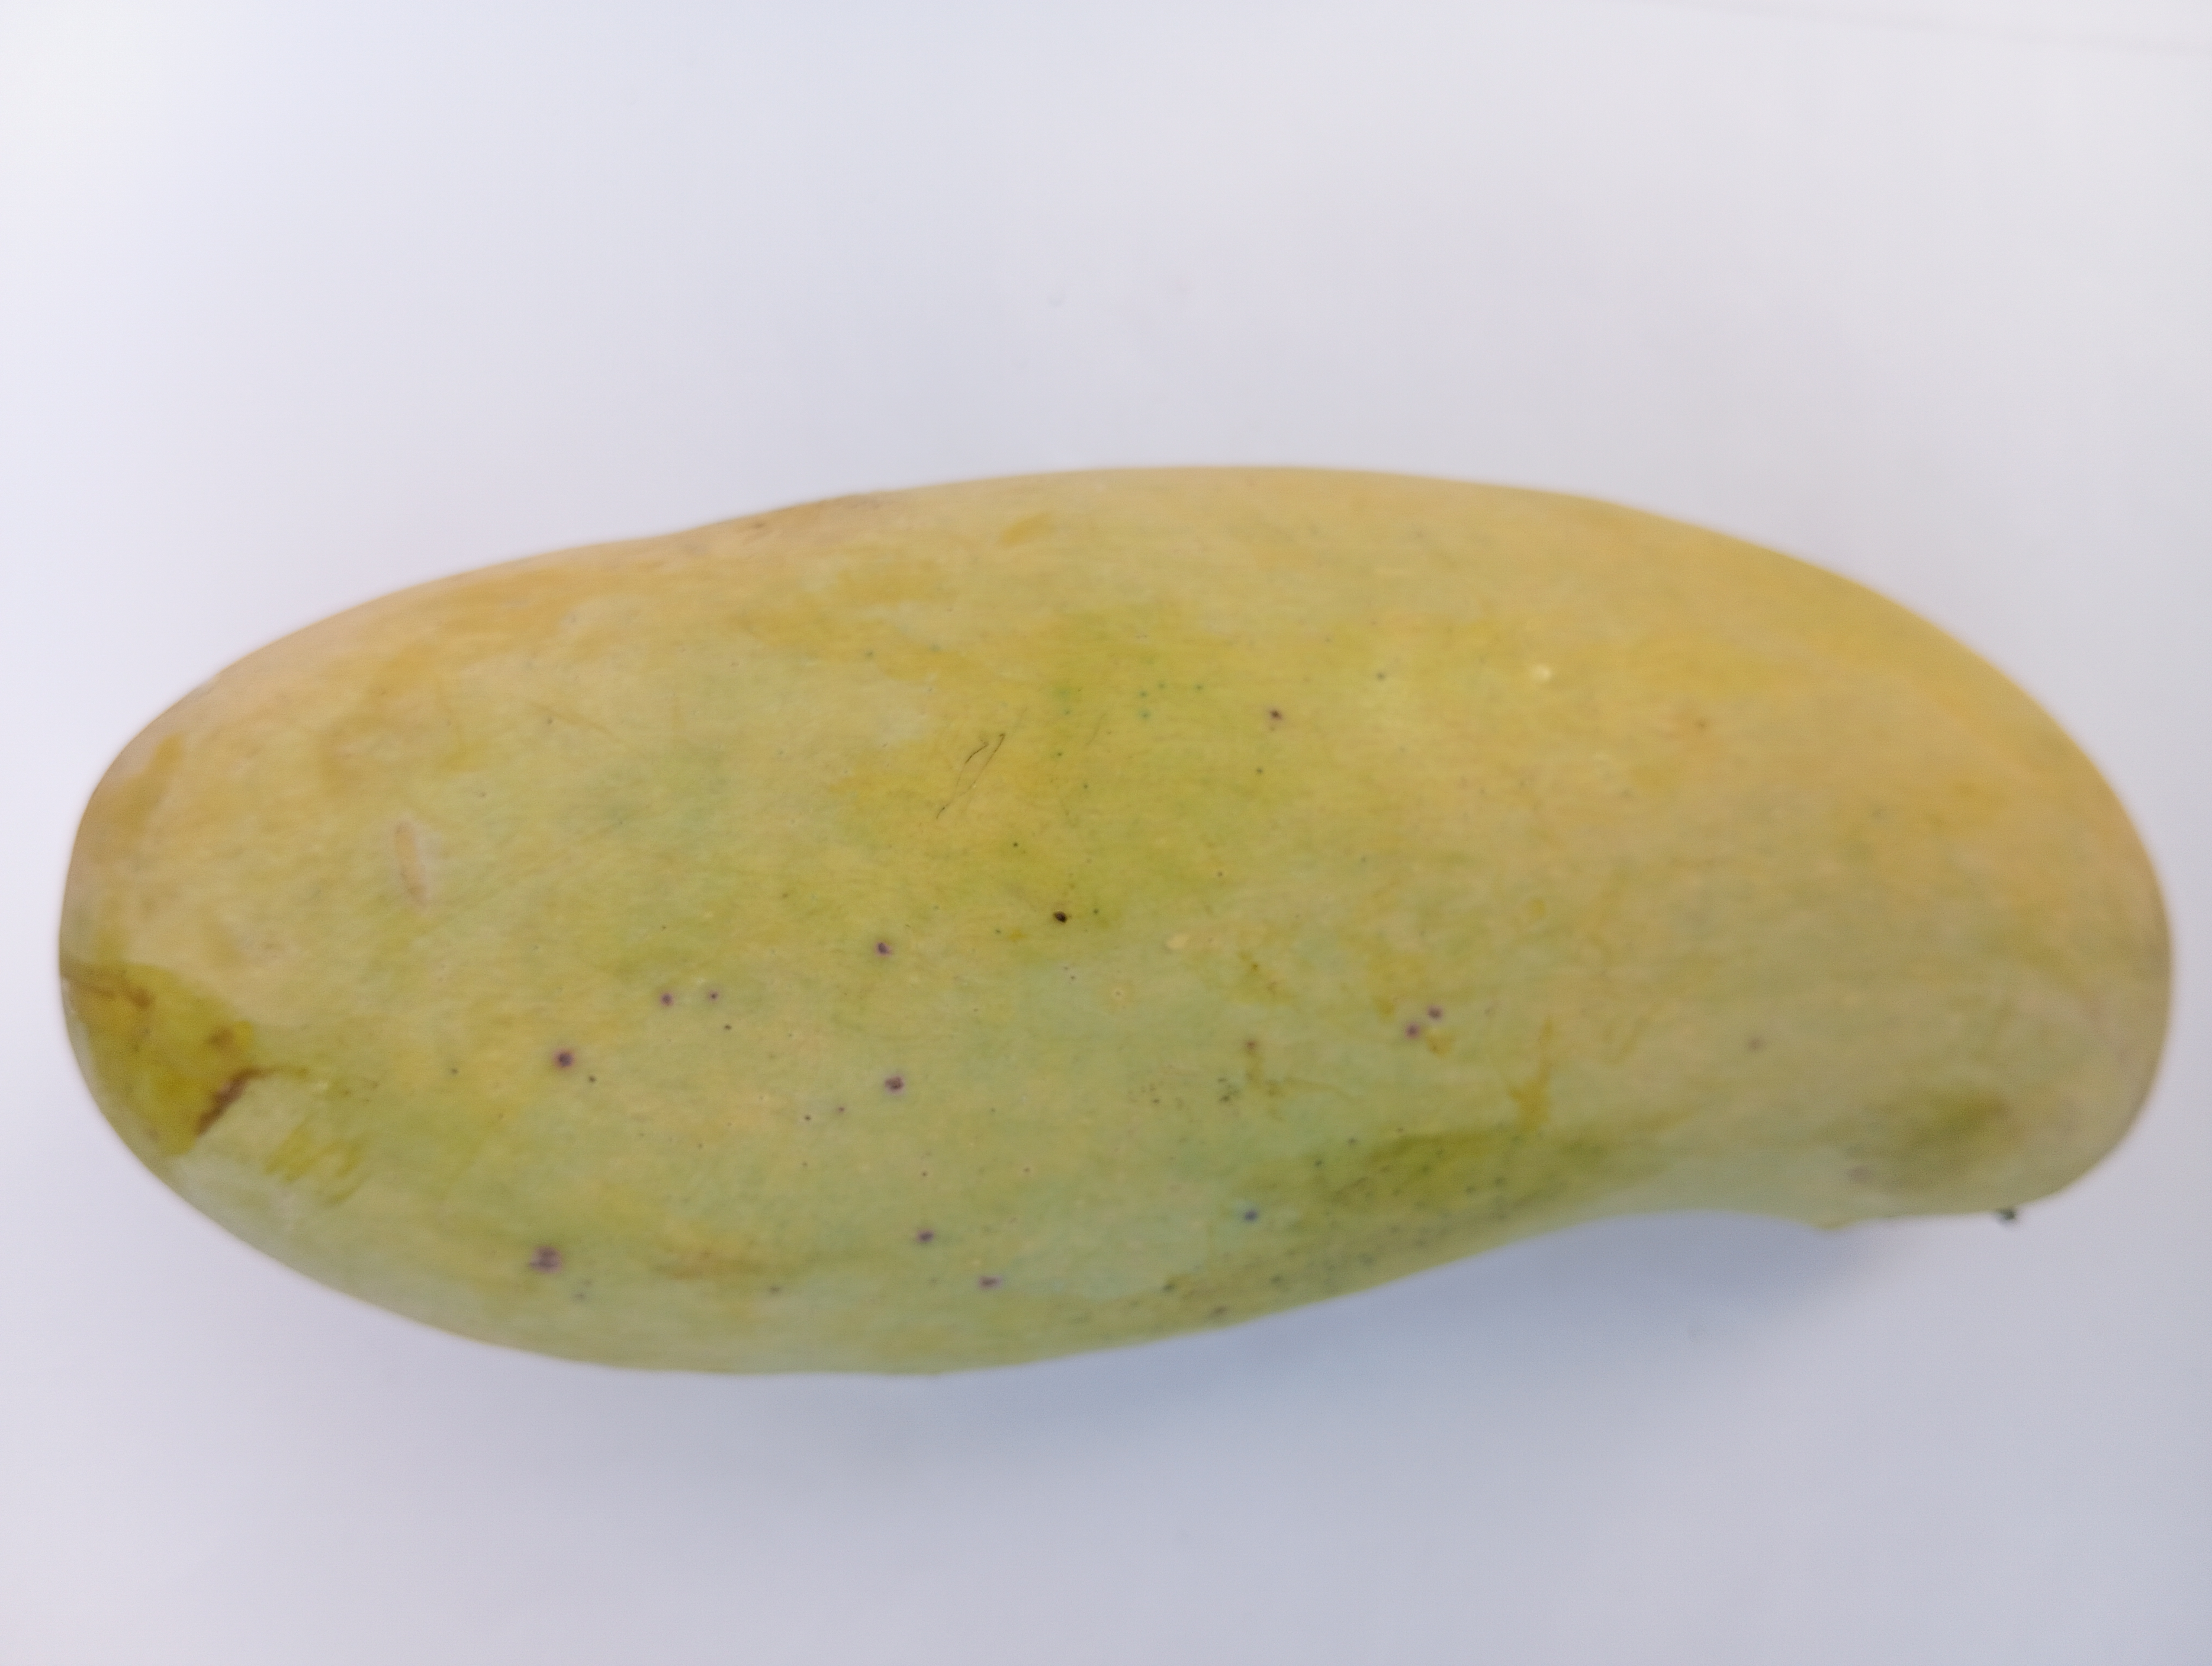
Mango variety: Banana